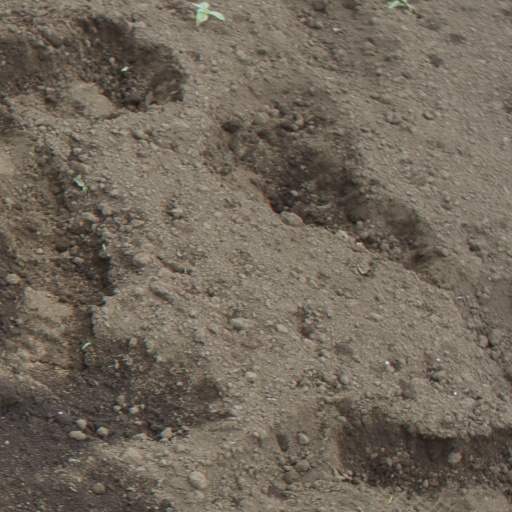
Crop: soybean